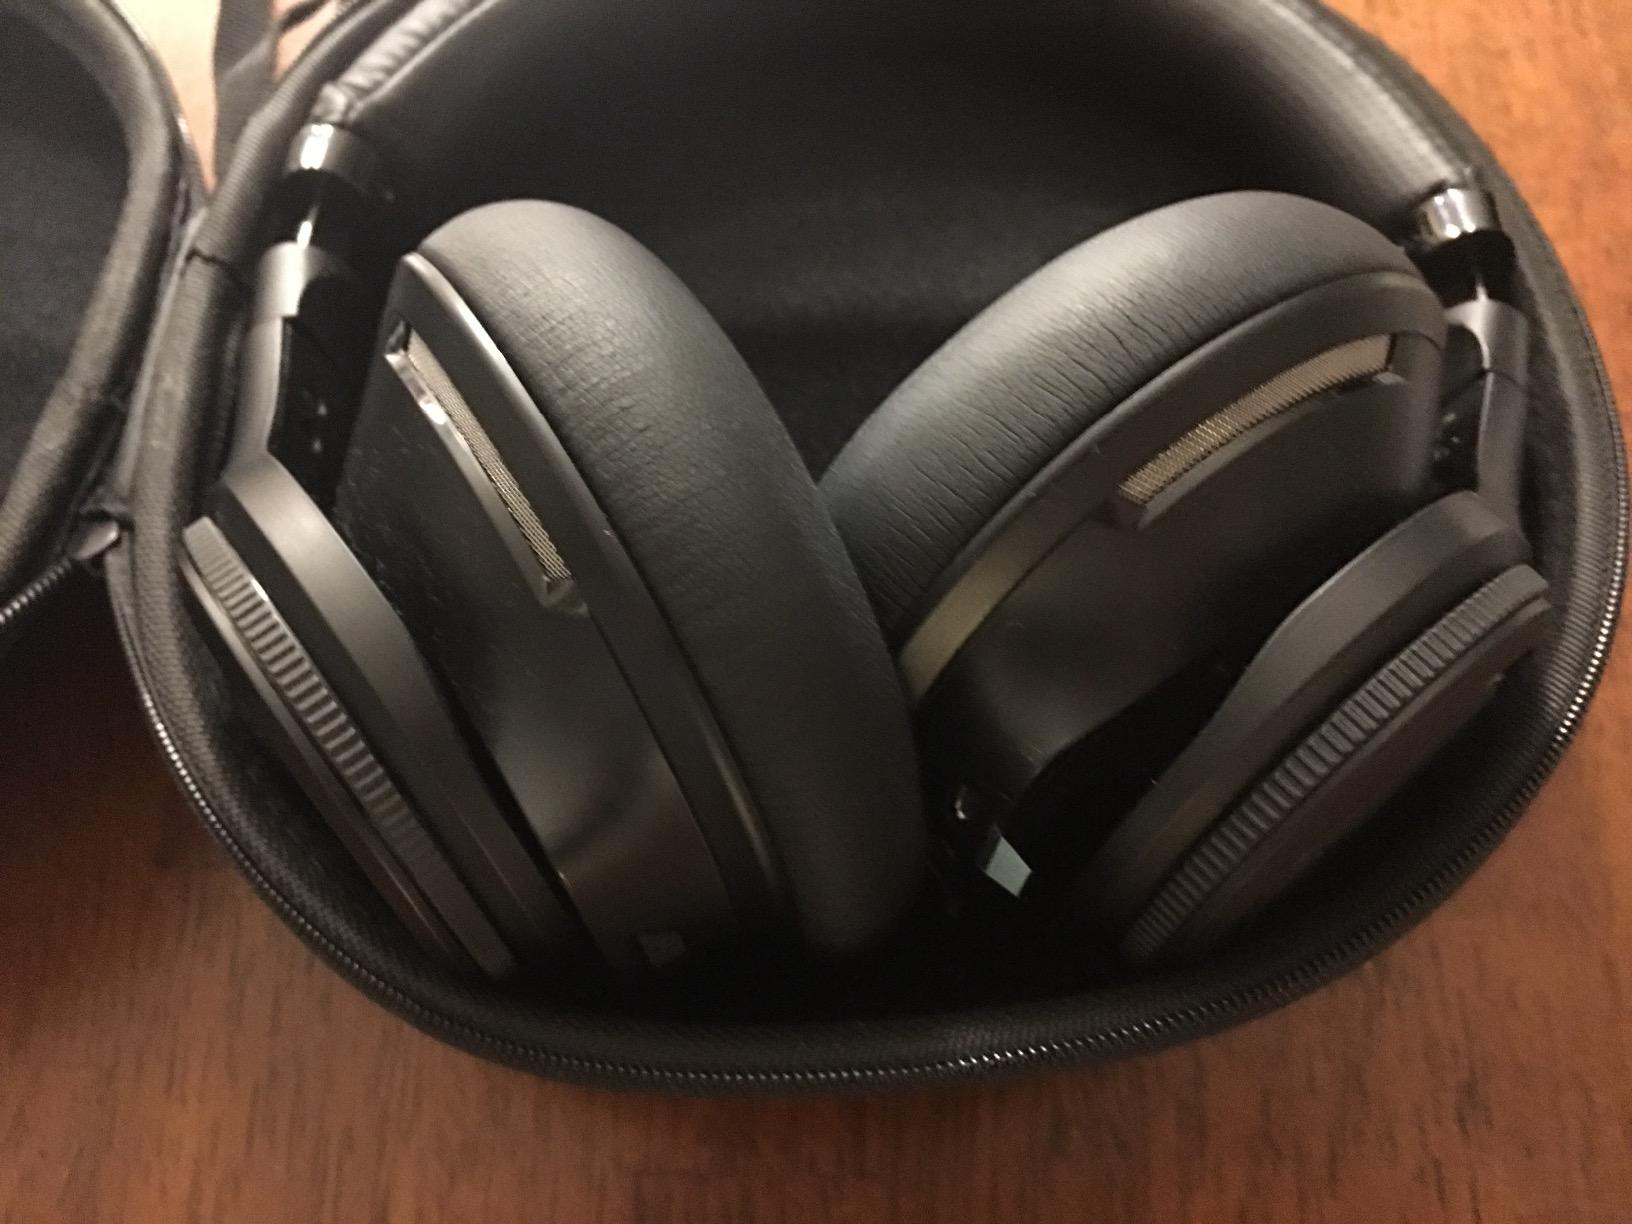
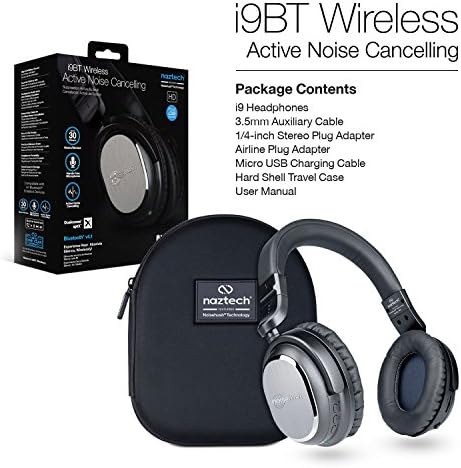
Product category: headphones
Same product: no